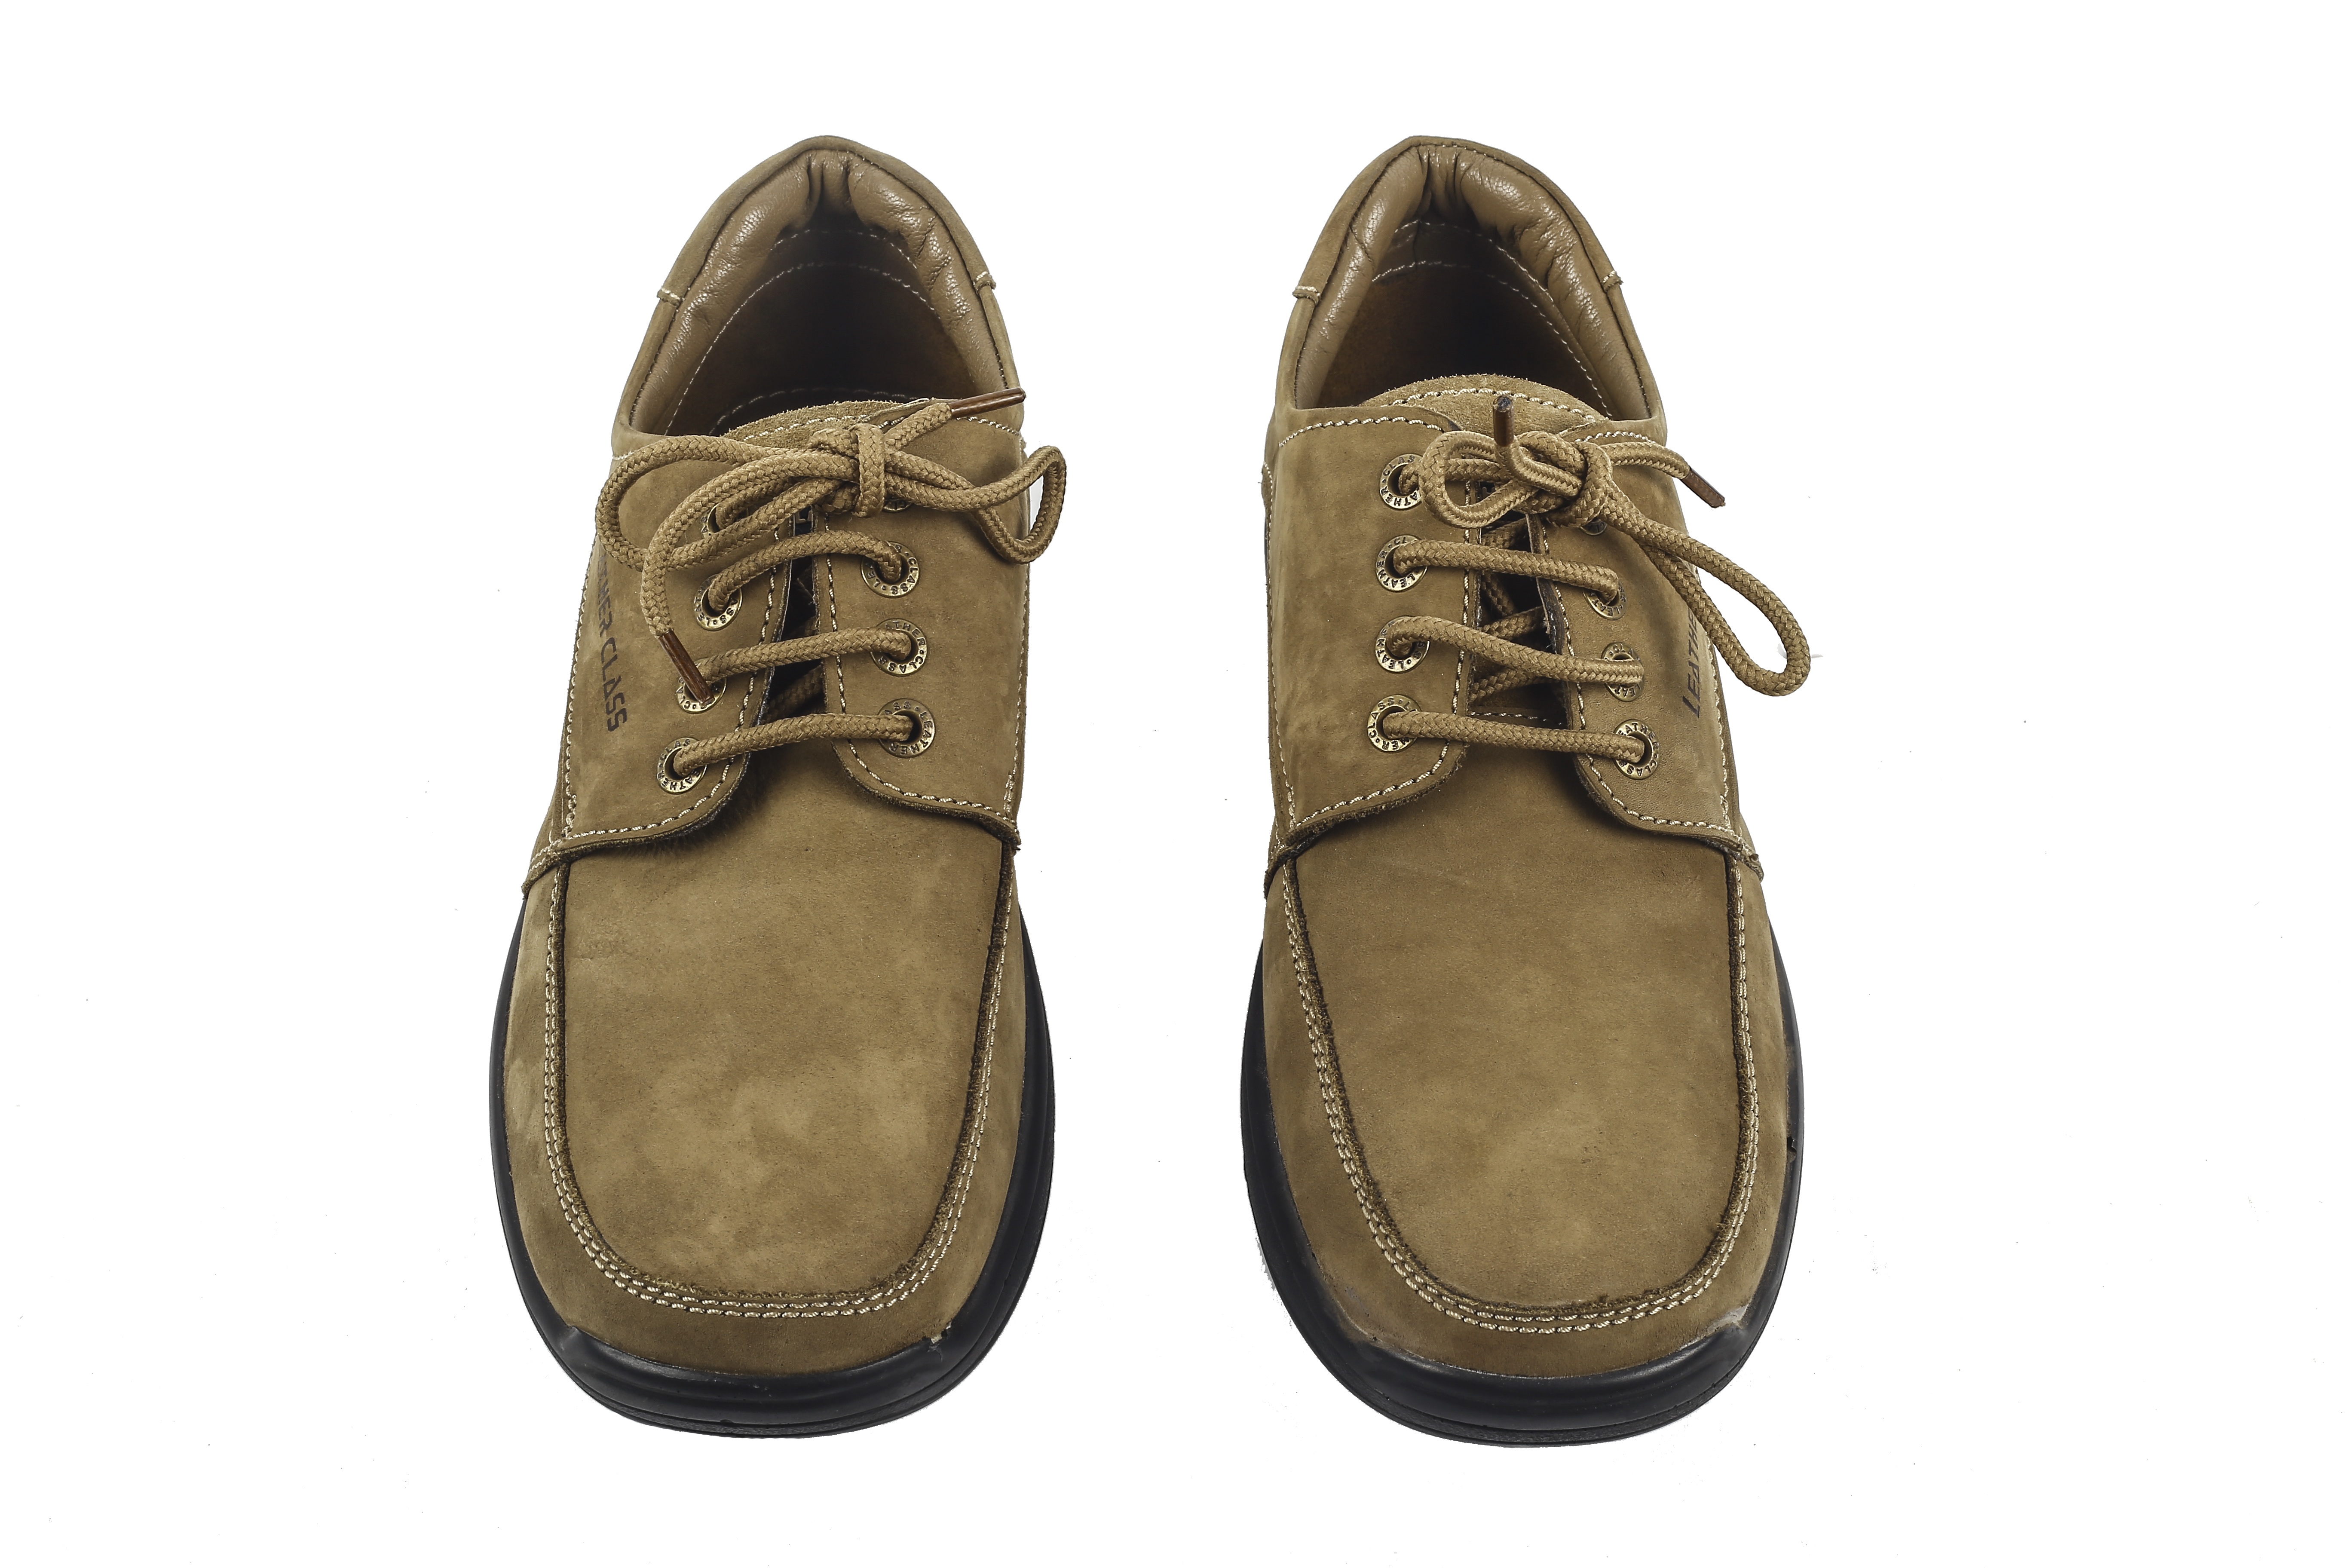
shoe, leather, foot, brown, fashion, lifestyle, material, textile, shoes, beige, footwear, new, style, pair, casual, elegance, wear, glamour, accessory, outdoor shoe